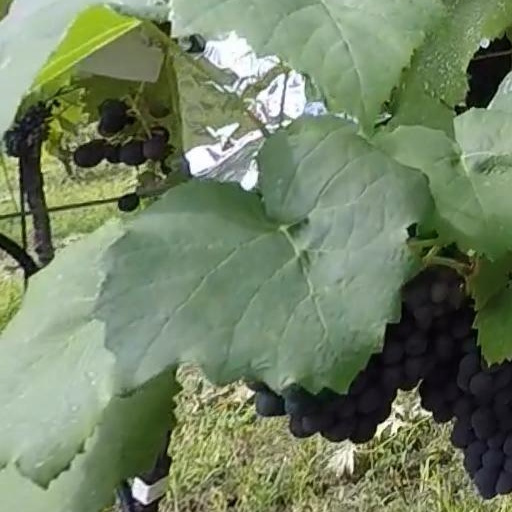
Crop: grape